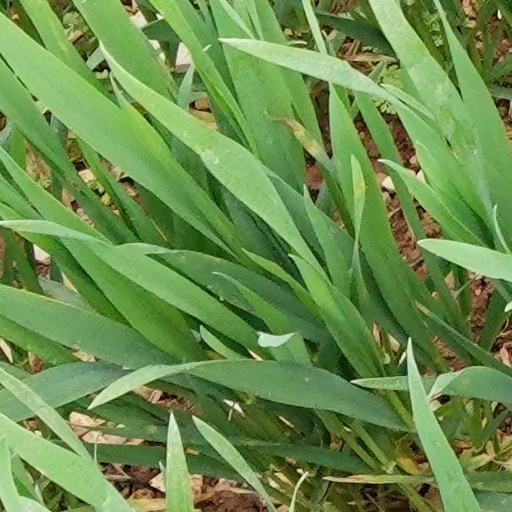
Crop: wheat